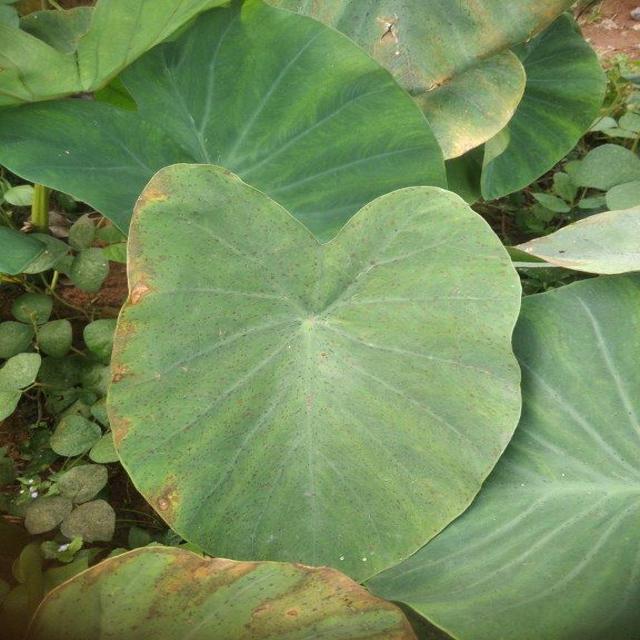
Label: Early_Blight